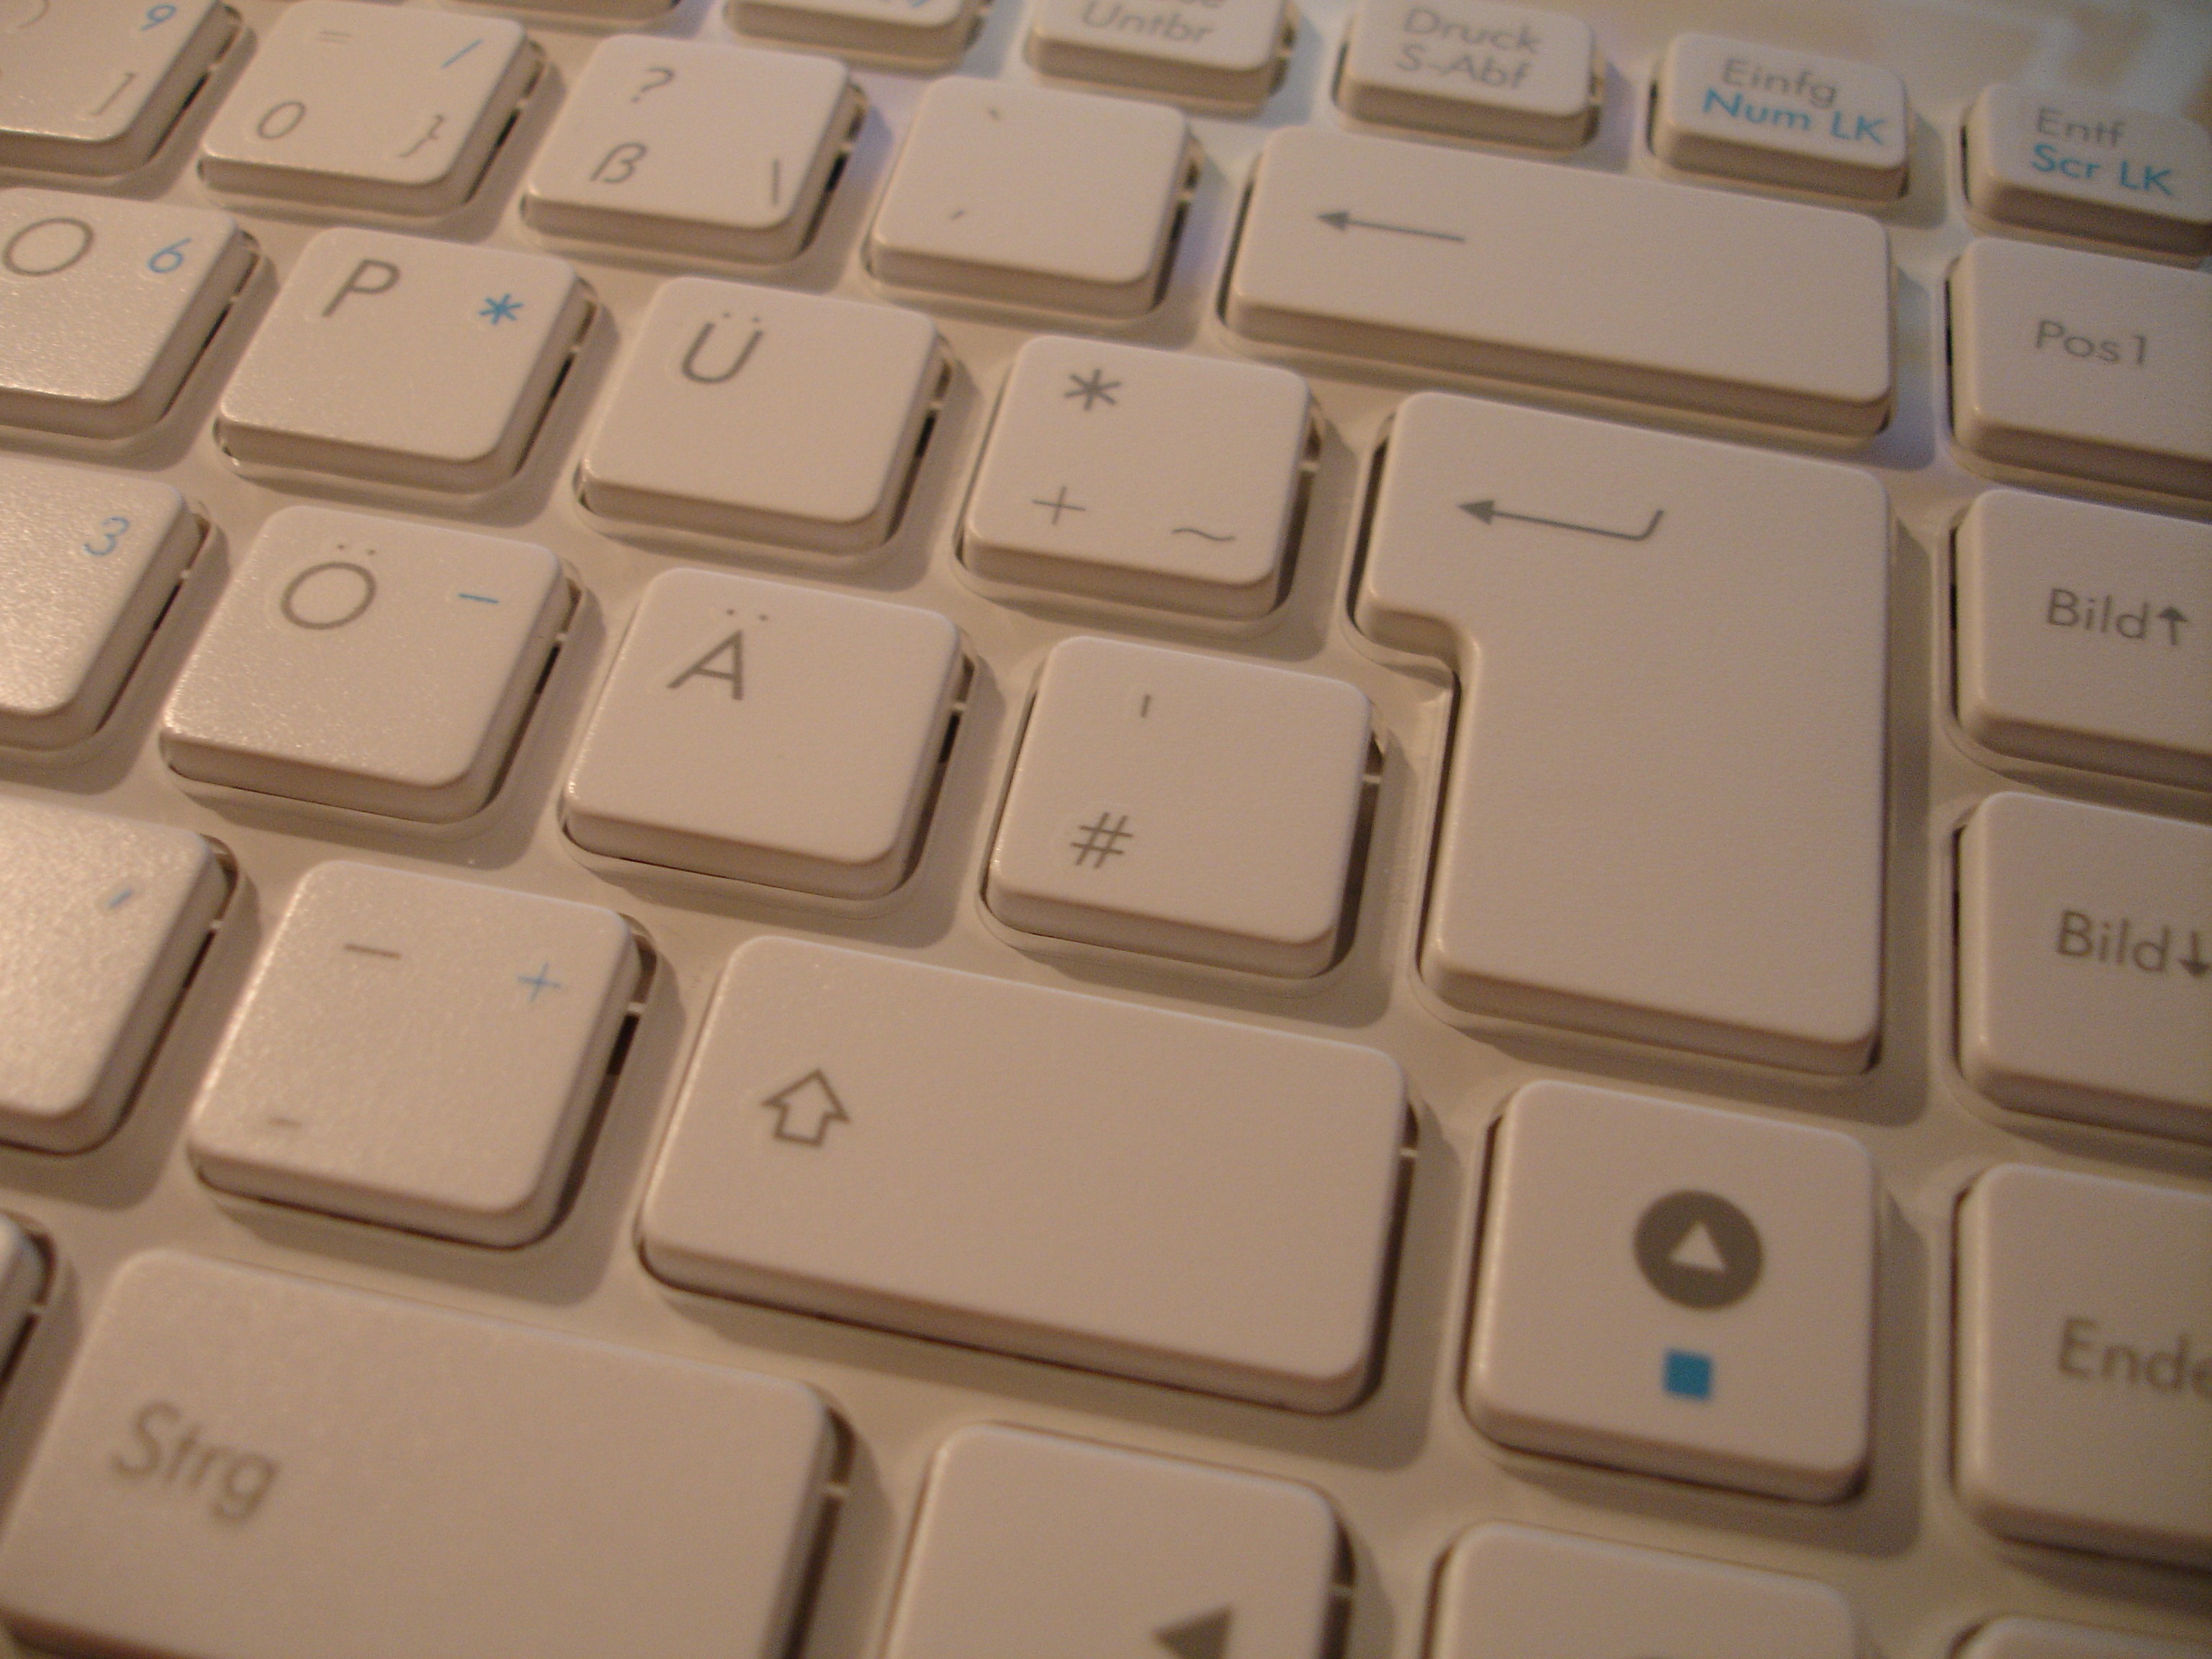
computer, keyboard, technology, white, number, font, keys, multimedia, screenshot, computer keyboard, periphaerie, input device, electronic device, computer hardware, musical keyboard, chiclet keyboard